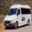
Label: bus